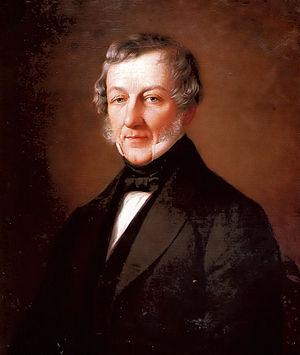
William Tierney Clark est un ingénieur civil anglais spécialisé dans la conception et la construction de ponts. Il est l'un des premiers concepteur de ponts suspendus né à Bristol le 23 août 1783, et mort à Waterworks House, Hammersmith le 22 septembre 1852.